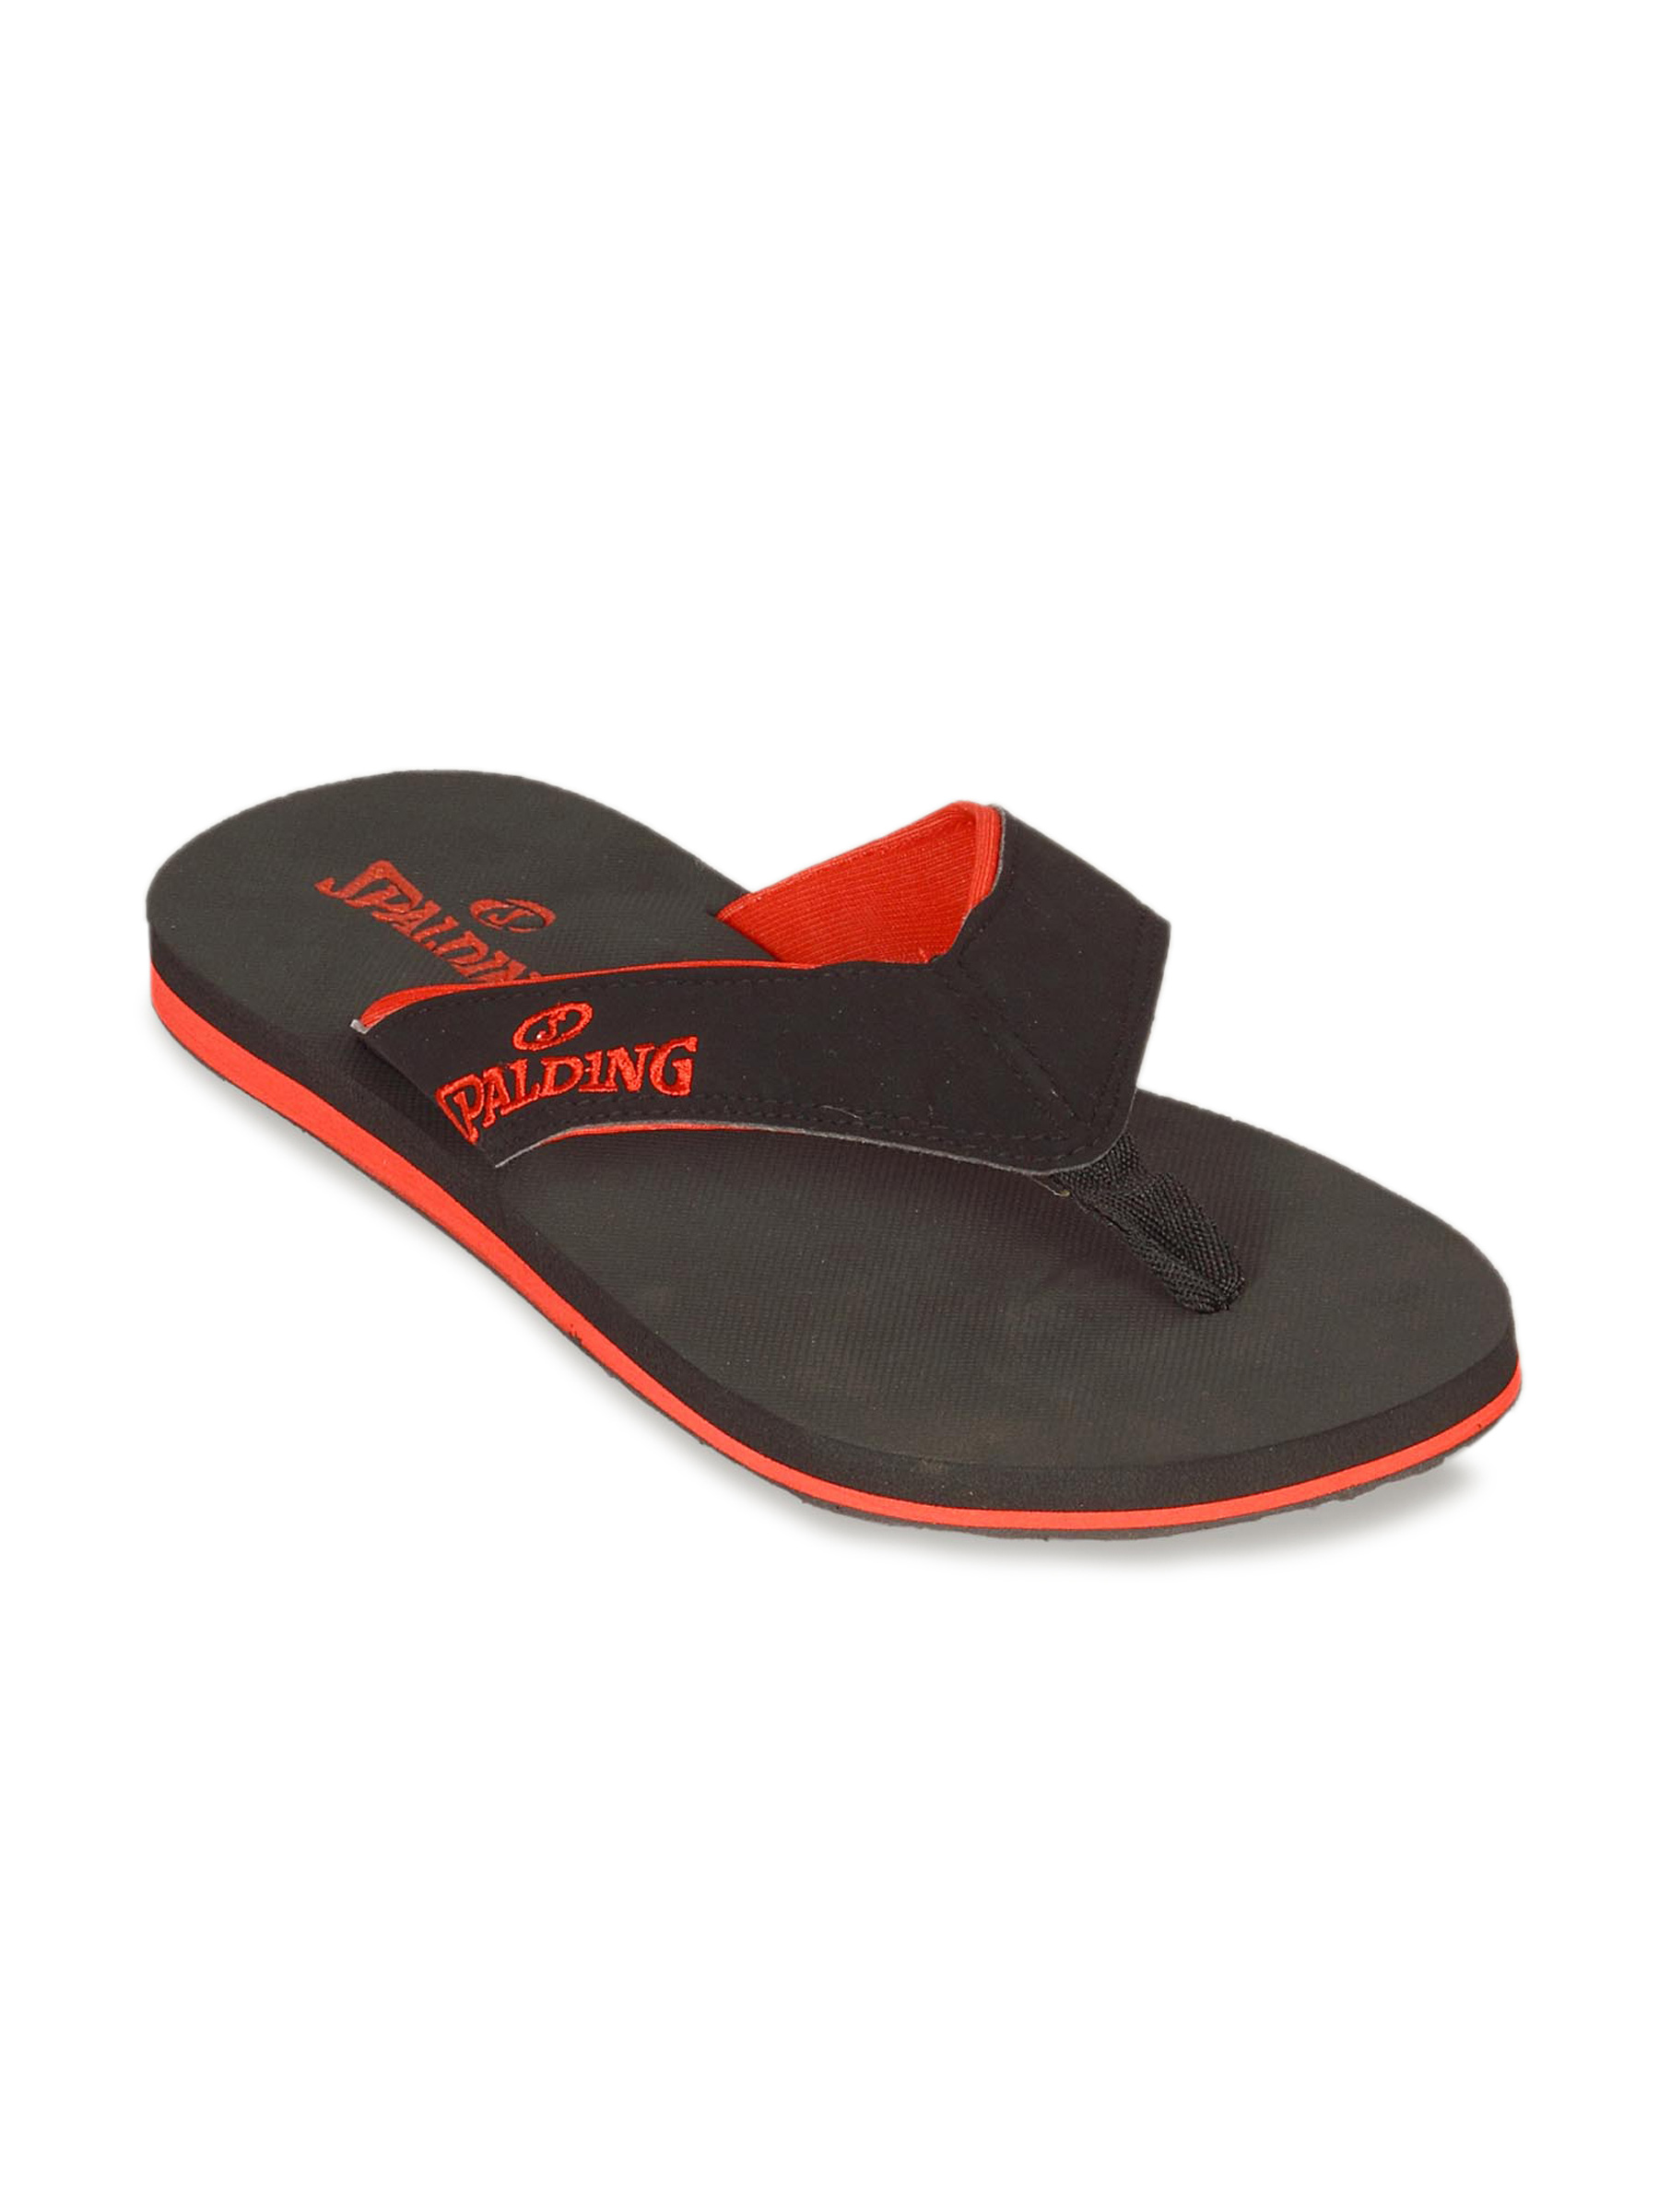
Spalding Men Black Flip Flops
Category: Footwear / Flip Flops / Flip Flops
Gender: Men
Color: Black
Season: Summer 2011
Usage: Casual